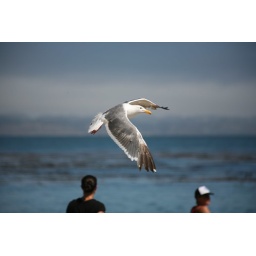
Sea bird by the beach